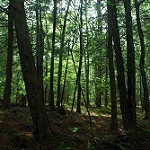
Label: forest